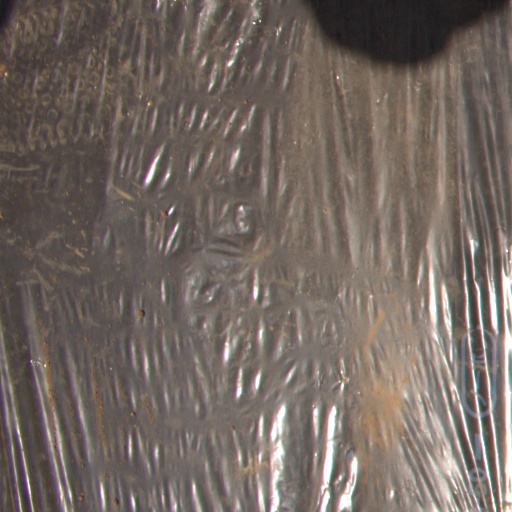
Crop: Jerusalem artichoke